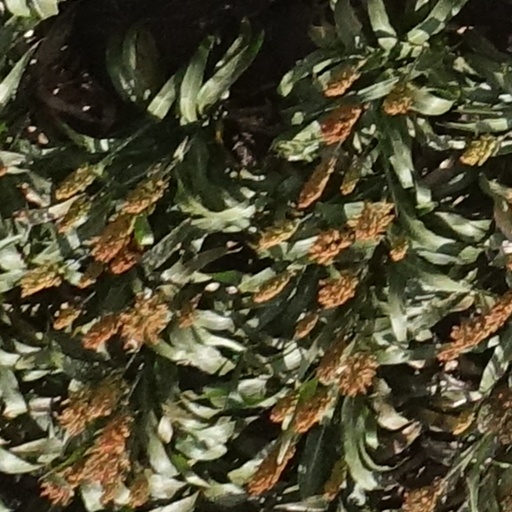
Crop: sorghum